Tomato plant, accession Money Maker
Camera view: tilt-top (135 deg); turntable rotation: 270 degrees
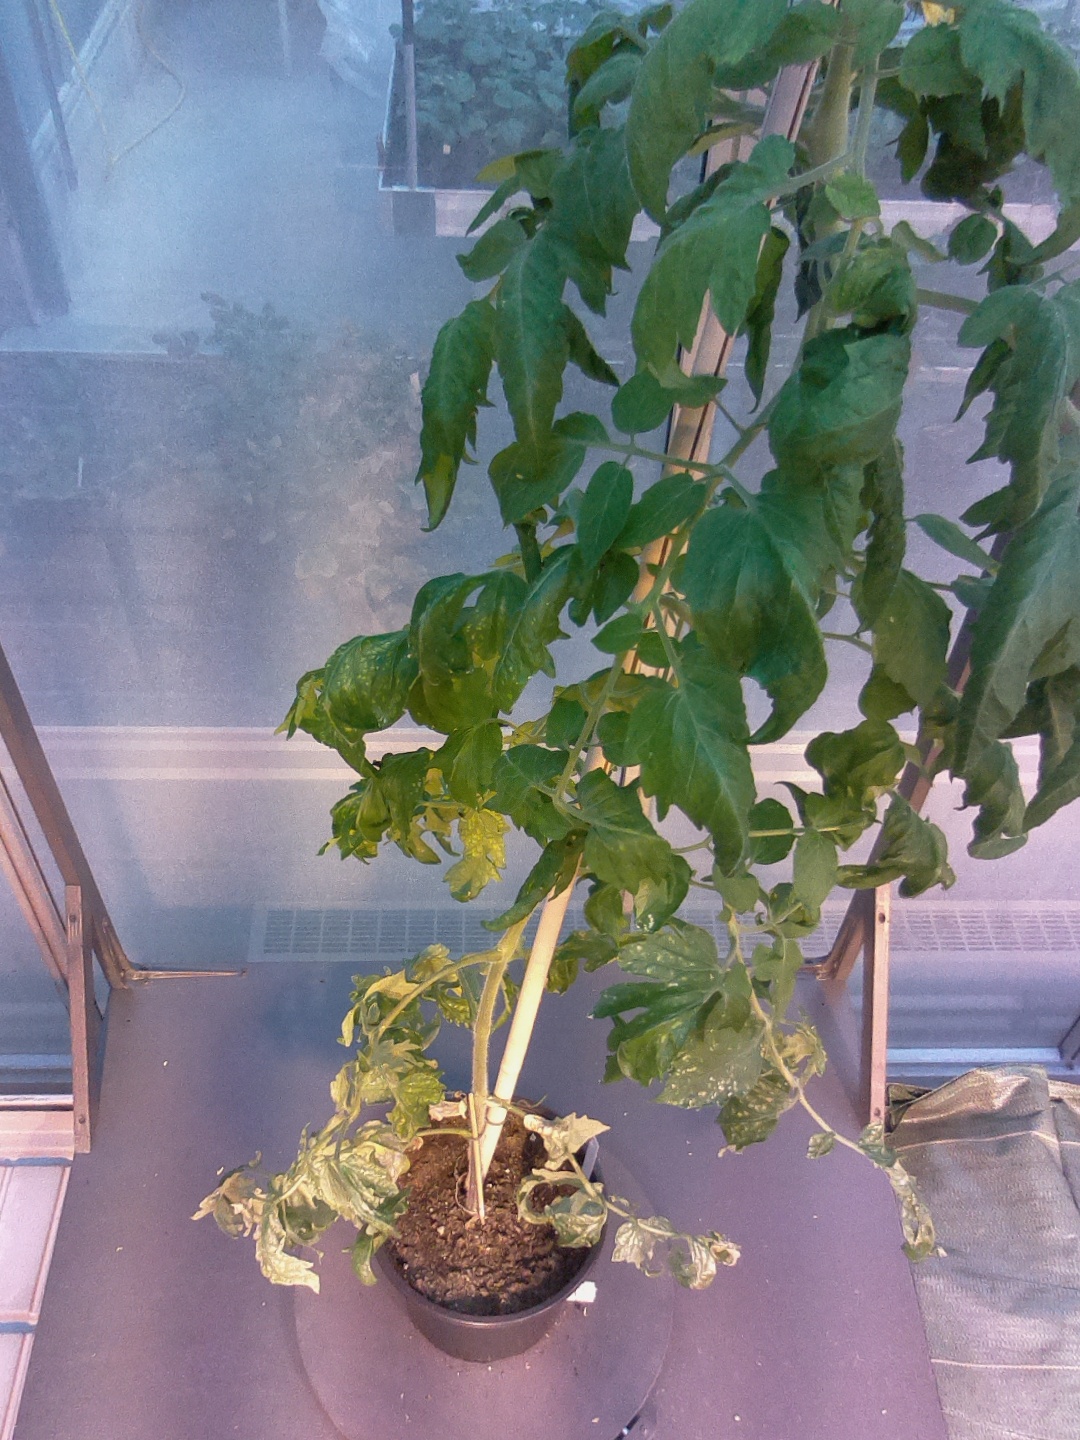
BBCH growth stage 70: Fruits at the main stem or branches visibles